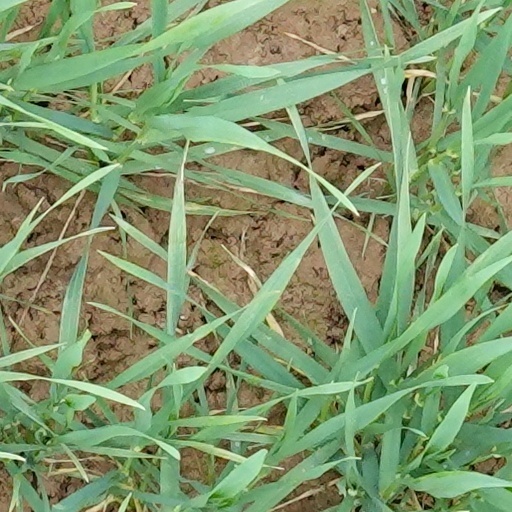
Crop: wheat